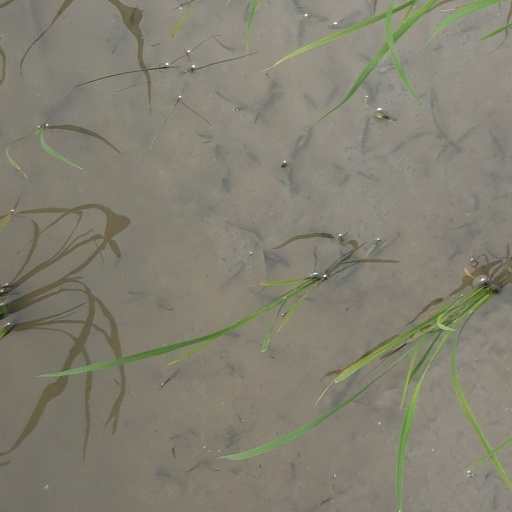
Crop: rice